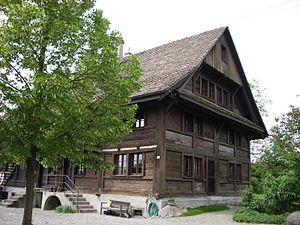
Hedingen est une commune suisse du canton de Zurich, située dans le district d'Affoltern.